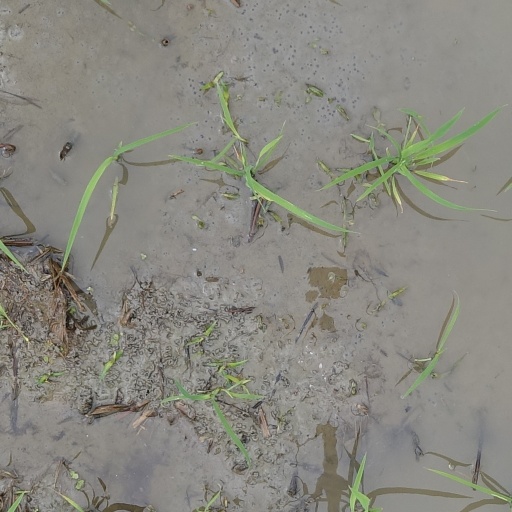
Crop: rice